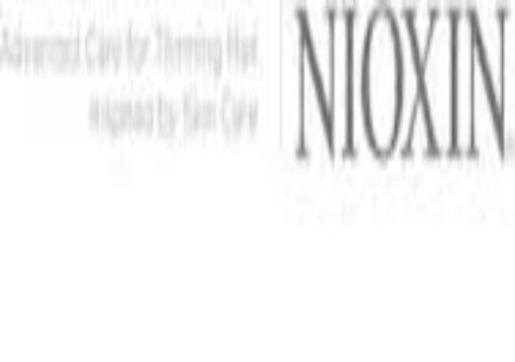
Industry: Necessities